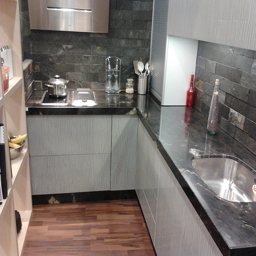
A sink in a kitchen on top of a counter.
Pale shelves with bananas and other items and a  black marble topped L shaped counter against a brick wall with cooktop, sink,  and various kitchen items, meet, leaving a small section of inlaid wood floor.
a room that has a couple of sinks in it
Modern kitchen with marble counters and a wooden floor
A kitchen that has a sink and shelves in it.